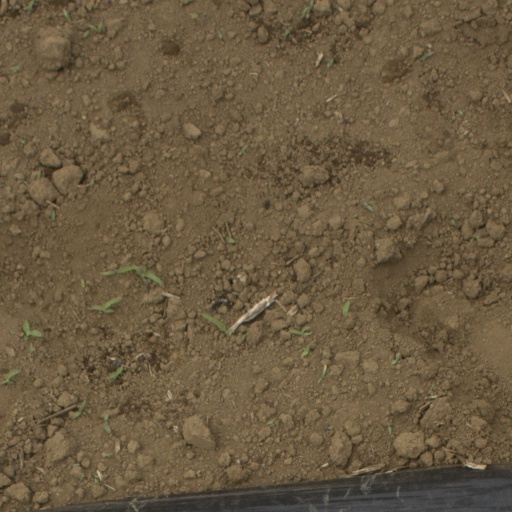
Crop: Jerusalem artichoke